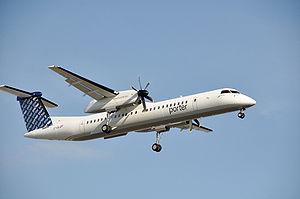
Un Dash-8 de Porter Airlines atterrissant à l'aéroport international Pierre-Elliott-Trudeau de Montréal (YUL) en septembre 2009.